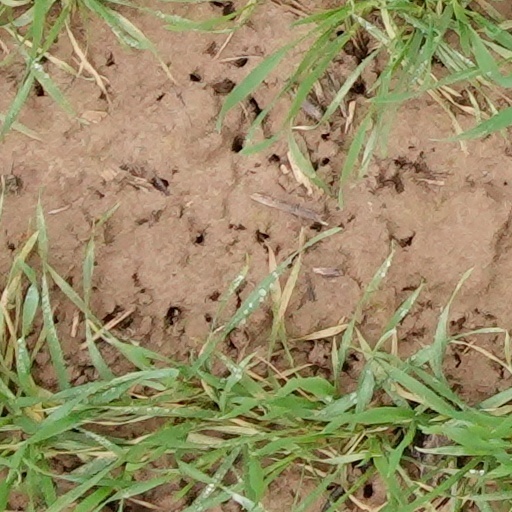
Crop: wheat